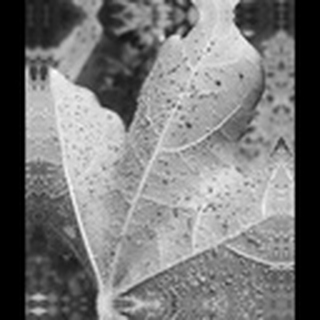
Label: cotton_aphids